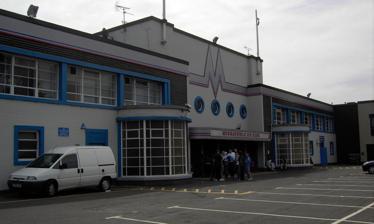
Building: Murrayfield Ice Rink
Country: United Kingdom
Year built: 1939
Sports venue in City of Edinburgh, Scotland, UK Murrayfield Ice Rink MIR Entrance to Murrayfield Ice Rink Location Riversdale Crescent, Murrayfield , Edinburgh Coordinates 55°56′35.95″N 3°14′37.88″W / 55.9433194°N 3.2438556°W / 55.9433194; -3.2438556 Owner Murrayfield Ice Rink Ltd (Skating Rink) Murrayfield Curling Ltd (Curling Rink) Operator Murrayfield Ice Arena Capacity 3,800 Surface 200 ft × 97 ft (61 m × 30 m) Construction Broke ground 1938 Built 1939 Opened 1952 Expanded 1980 (Curling Rink) Architect J. B. Dunn & Martin Tenants Murrayfield Royals (1952–1958) Edinburgh Royals (1958–1966) Murrayfield Racers (1966–1994) Edinburgh Racers (1994–1995) Murrayfield Royals (1995–1996) Edinburgh Capitals (1998–2018) Murrayfield Racers (2018–2021) Edinburgh Capitals (2022–Present) Website murrayfieldicerinkltd .co .uk // Murrayfield Ice Rink is a 3,800-seat multi-purpose arena in Edinburgh , Scotland, adjacent to Murrayfield Stadium and situated between the Murrayfield , Roseburn and Saughtonhall neighbourhoods. It was built between 1938 and 1939 (but was not used for its intended purpose until the 1950s, having been used as a store during the Second World War ) and is home to the Edinburgh Capitals ice hockey team and a seven-sheet curling rink which was constructed in the 1970s following the closure of Haymarket Ice Rink . In 2013 it was designated a Category B listed structure by Historic Environment Scotland due to being "an extremely rare surviving example of a purpose-built ice rink building... features a stylish 1930s Art Deco entrance façade". Since 2021, the Edinburgh Rugby Stadium has been situated immediately to the south. Ice Hockey The Edinburgh Capitals are the main ice hockey team that are playing out of Murrayfield Ice Rink after it was announced they would be joining the Scottish National League from the 2022–23 season. The rink was formerly home to the Murrayfield Racers from their founding in 2018, until 2022. Sports and events usage Scottish National League (ice hockey) NIHL North Cup Murrayfield Ice Skaters Club (figure skating) Murrayfield Juniors Ice Hockey Club Women's National Ice Hockey League (Caledonia Steel Queens - three time British University Women's National Champions 2019, 2022, 2023) Edinburgh Eagles University Hockey Recreational Hockey (Edinburgh Knights, Edinburgh Lions, Edinburgh Phoenix, Edinburgh Stingers) Murrayfield Skating School Murrayfield Skating Academy Edinburgh Fringe Festival Venue References